Trilogy of Error

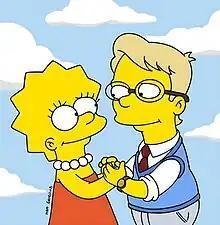
Promotional Image for the episode

"Trilogy of Error" (known by the individual titles "Homer's Day", "Lisa's Day", and "Bart's Day") is the eighteenth episode of the twelfth season of the American animated television series "The Simpsons", and the 266th episode overall. It originally aired on Fox in the United States on April 29, 2001. In the episode, Homer's rush to the hospital to re-attach his severed thumb, Lisa's rush to school to win the science fair, and Bart's run-in with an illegal fireworks scheme are interconnected as each act tells the events of the same day, but from a different point of view.